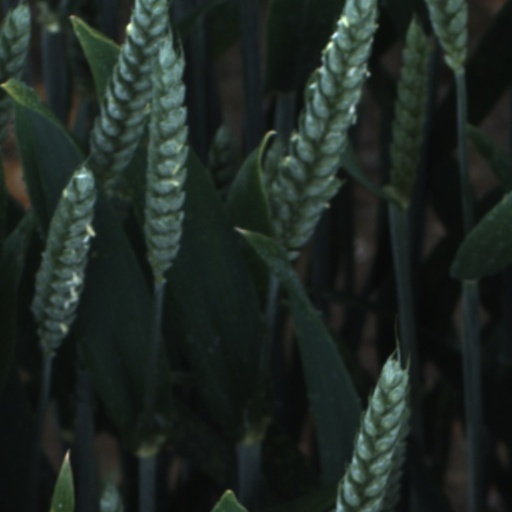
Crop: wheat